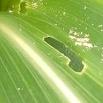
Crop: Maize
Condition: spodoptera-frugiperda-a